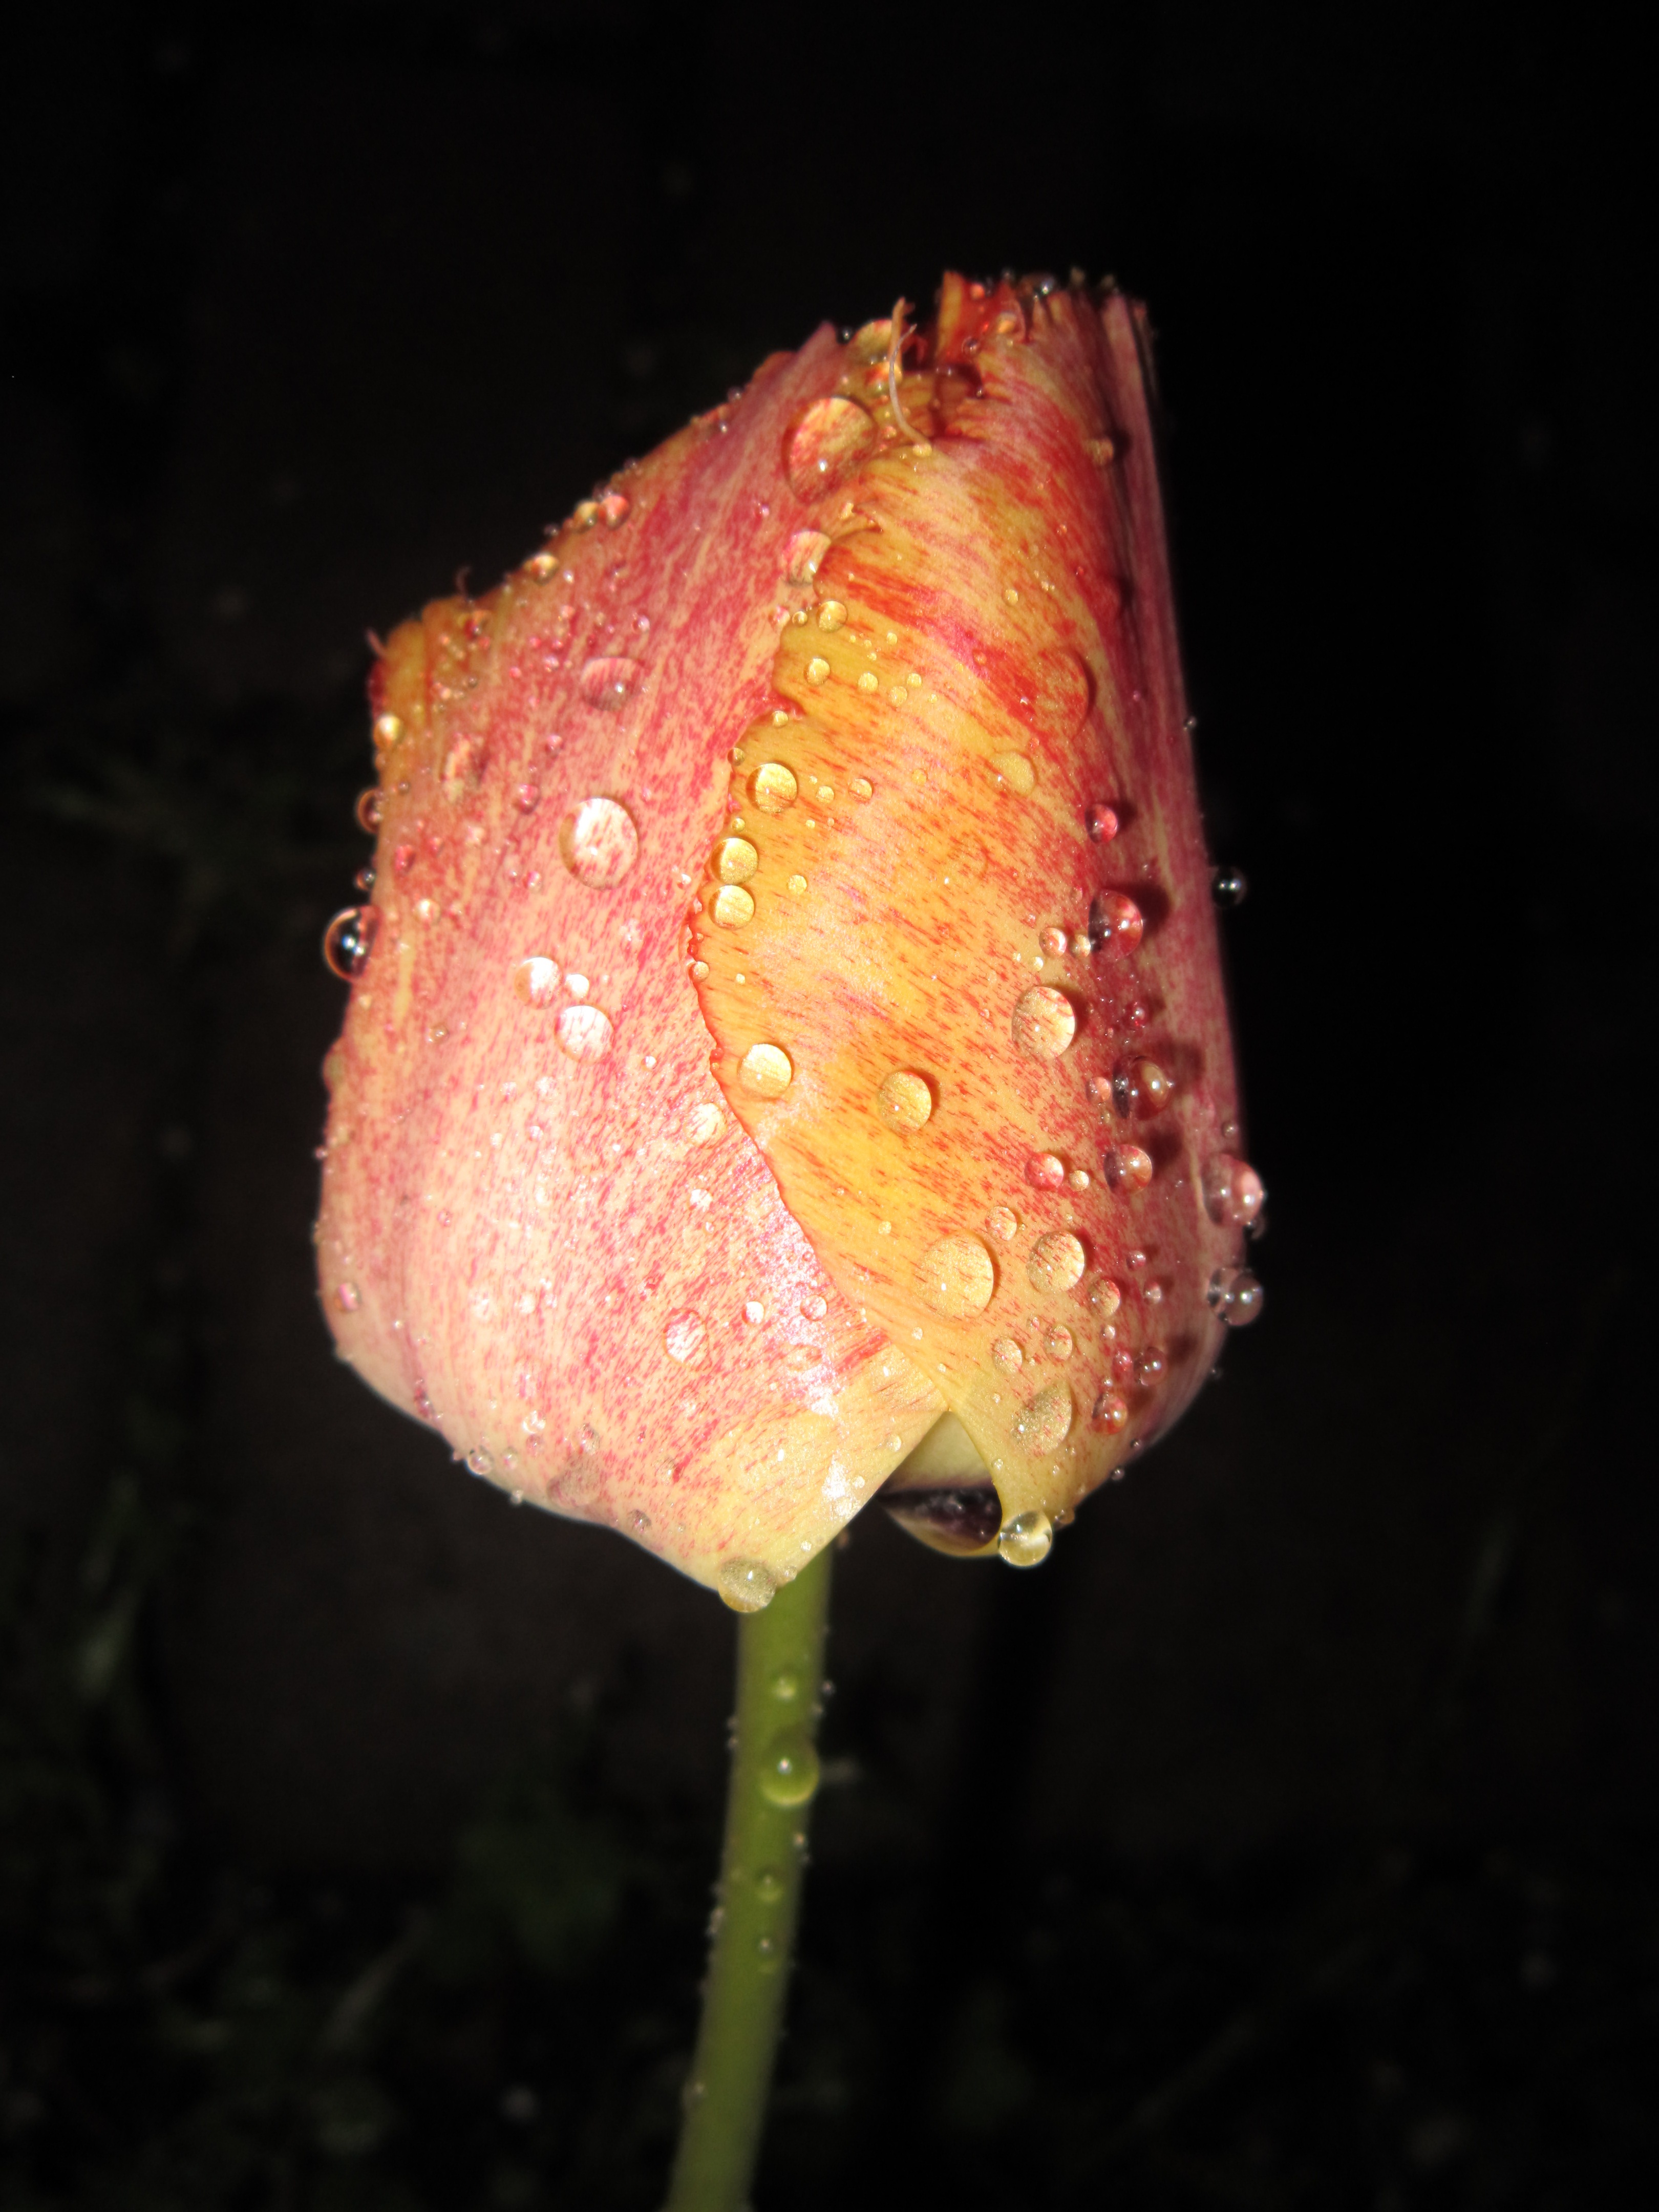
nature, blossom, cold, plant, night, photography, rain, leaf, flower, petal, bloom, wet, tulip, orange, spring, red, pink, close, flora, close up, beautiful, closed, tulipa, macro photography, tulpenbluete, flowering plant, plant stem, land plant